Bill Mauldin

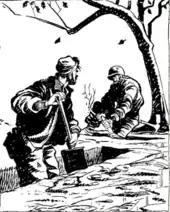
"Me future is settled, Willie. I'm gonna be a perfessor on types o' European soil." First published in "Stars and Stripes". Mediterranean edition, October 25, 1944.

During July 1943, Mauldin's cartoon work continued when, as a sergeant of the 45th Infantry Division's press corps, he landed with the division in the invasion of Sicily and later in the Italian campaign. Mauldin began working for "Stars and Stripes", the American soldiers' newspaper; as well as the "45th Division News", until he was officially transferred to the "Stars and Stripes" in February 1944. Egbert White, editor of the "Stars and Stripes", encouraged Mauldin to syndicate his cartoons and helped him find an agent. By March 1944, he was given his own jeep, in which he roamed the front, collecting material. He published six cartoons a week. His cartoons were viewed by soldiers throughout Europe during World War II, and were also published in the United States. The War Office supported their syndication, not only because they helped publicize the ground forces but also to show the grim side of war, which helped show that victory would not be easy. While in Europe, Mauldin befriended a fellow soldier-cartoonist, Gregor Duncan, and was assigned to escort him for a time. (Duncan was killed at Anzio in May 1944.)